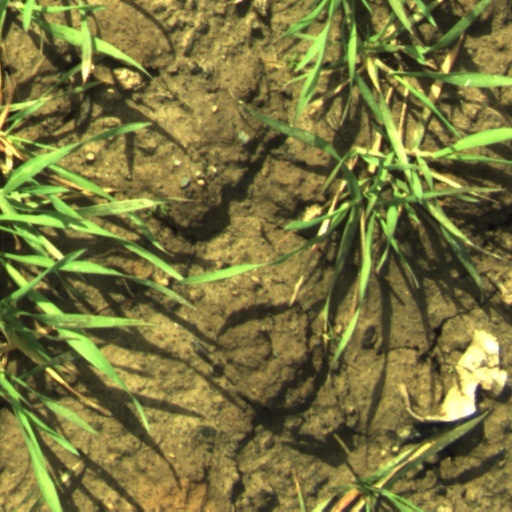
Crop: wheat